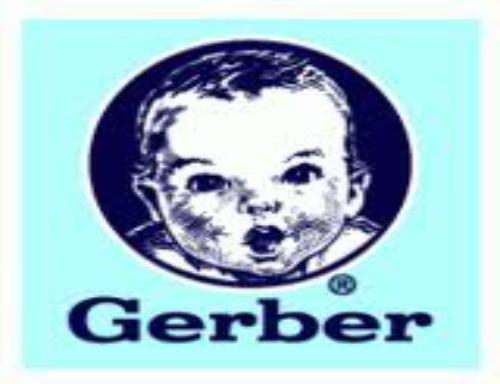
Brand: Gerber
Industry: Food